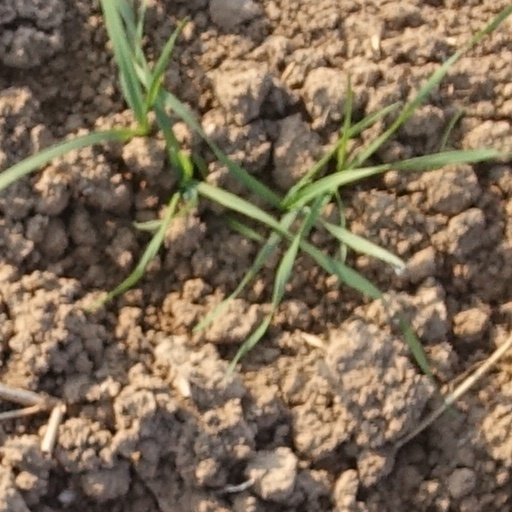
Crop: wheat